1952 Summer Olympics medal table

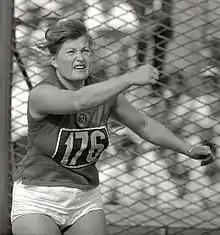
Nina Ponomaryova, pictured here at the 1960 Summer Olympics, was the first athlete representing the Soviet Union to win a gold medal, doing so in the women's discus throw event.

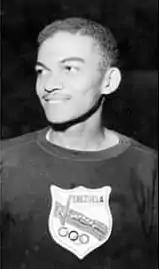
Asnoldo Devonish won Venezuela's fist Olympic medal of any kind, winning bronze in the men's triple jump.

The medal table is based on information provided by the IOC and is consistent with IOC conventional sorting in its published medal tables. The table uses the Olympic medal table sorting method. By default, the table is ordered by the number of gold medals the athletes from a nation have won, where a nation is an entity represented by a NOC. The number of silver medals is taken into consideration next and then the number of bronze medals. If teams are still tied, equal ranking is given and they are listed alphabetically by their IOC country code.